David Beckmann

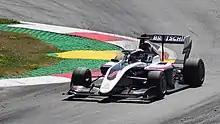
Beckmann with ART Grand Prix in 2019

For 2018 Beckmann partnered Juan Manuel Correa and Tatiana Calderón at Jenzer Motorsport in the final year of the GP3 Series. Having scored 12 points after the fourth round of the championship, Beckmann switched over to Trident. His results improved drastically, and the German achieved three race wins as well as another podium, which led him to fifth in the standings.